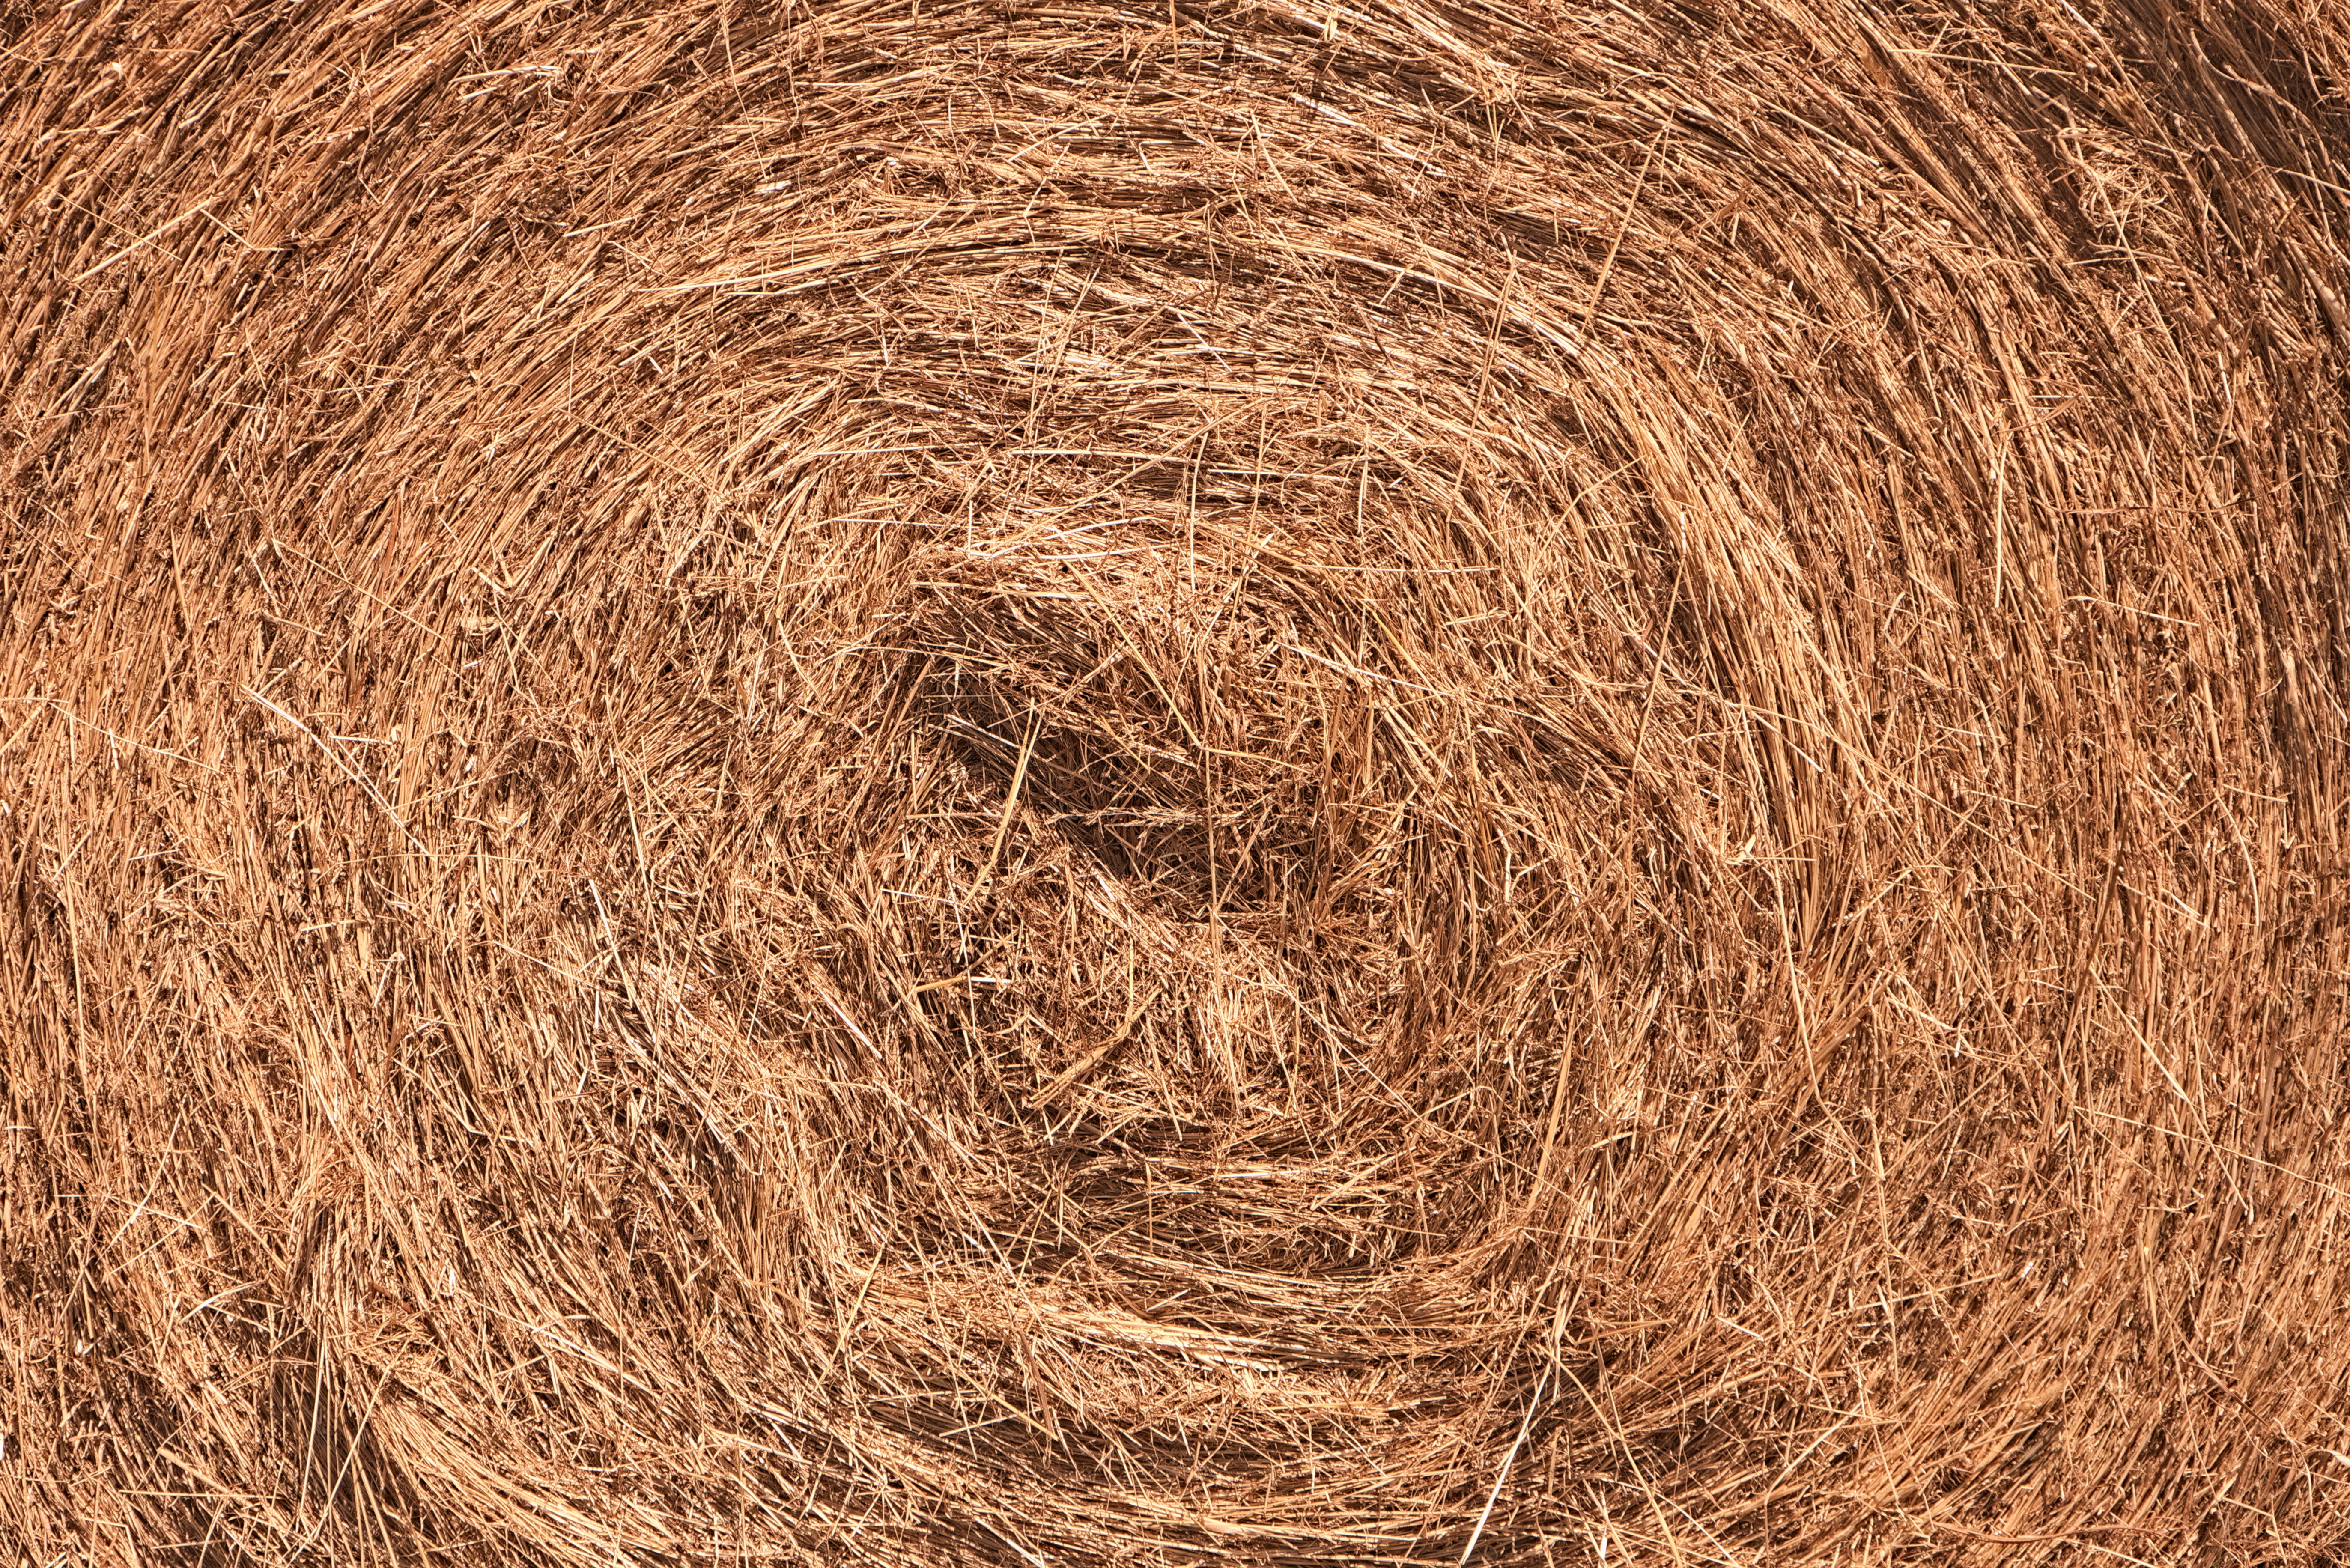
grass, plant, wood, hay, field, texture, trunk, food, crop, soil, agriculture, straw, ball, forage, grass family